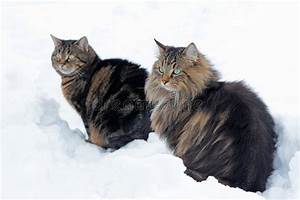
Label: gatto